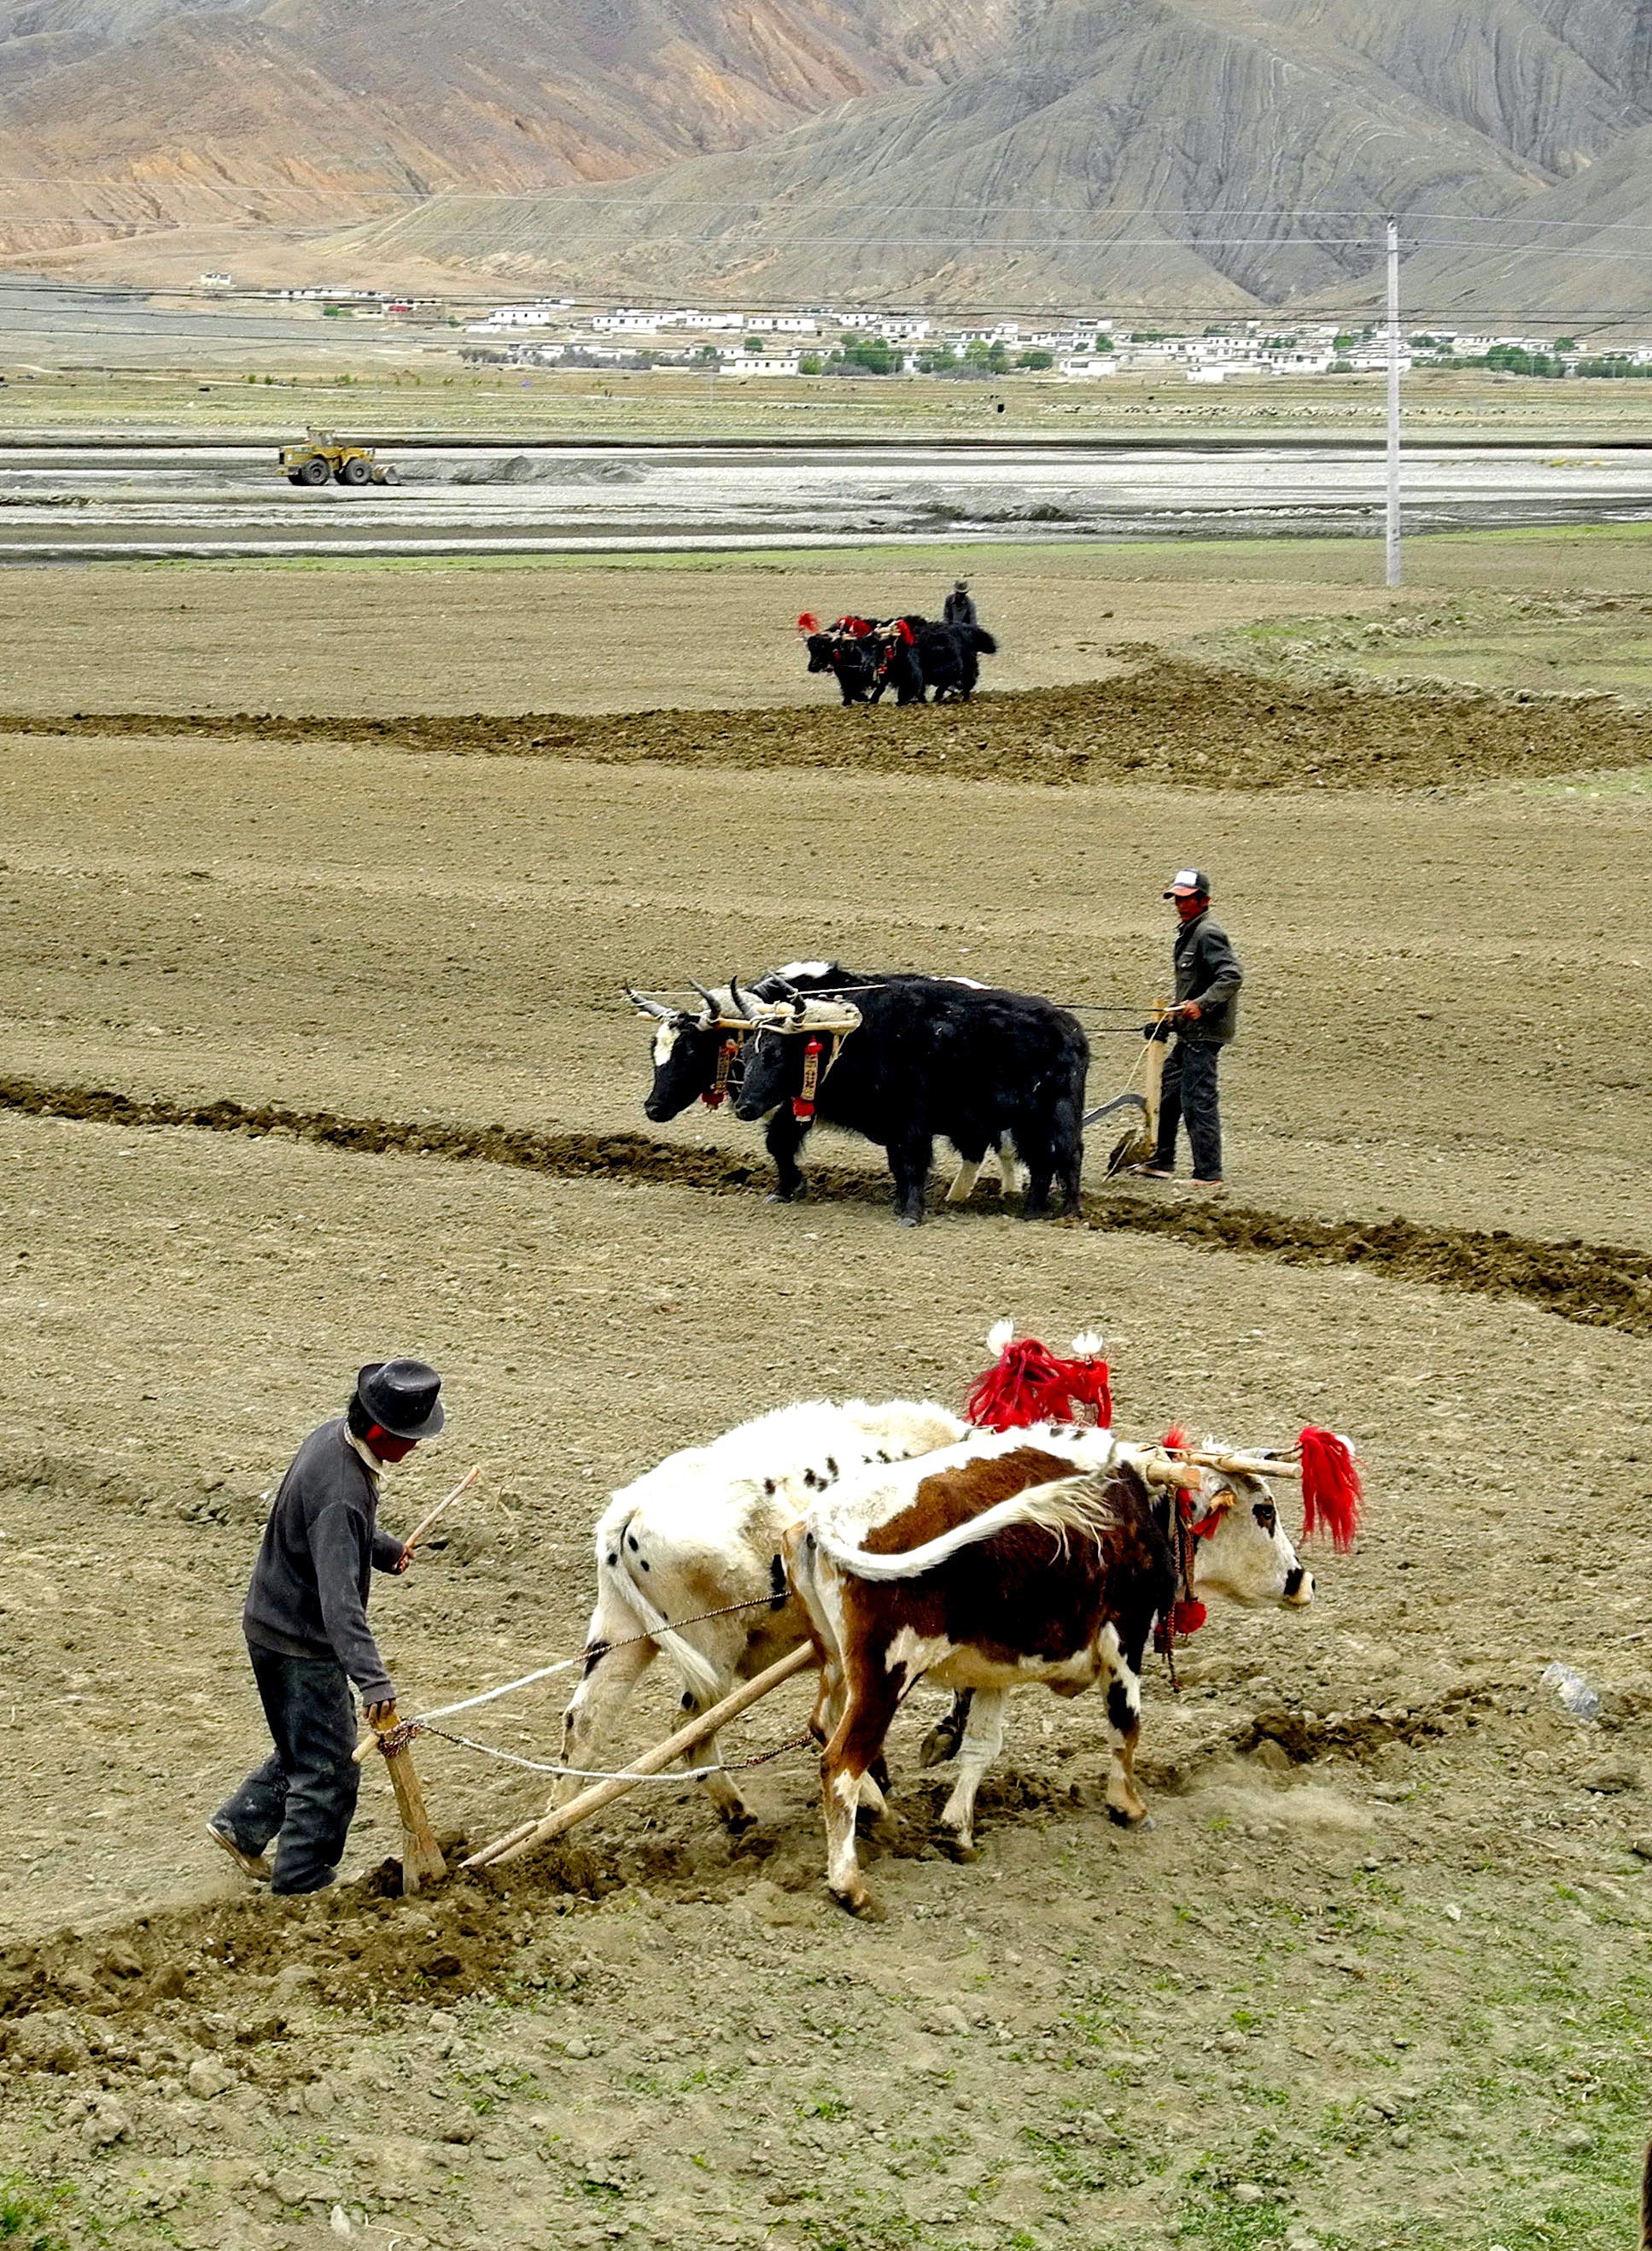
working, landscape, field, farm, rural, pasture, agriculture, tibet, men, fields, grassland, plowing, rural area, plow, cattle like mammal, ceremonial dress